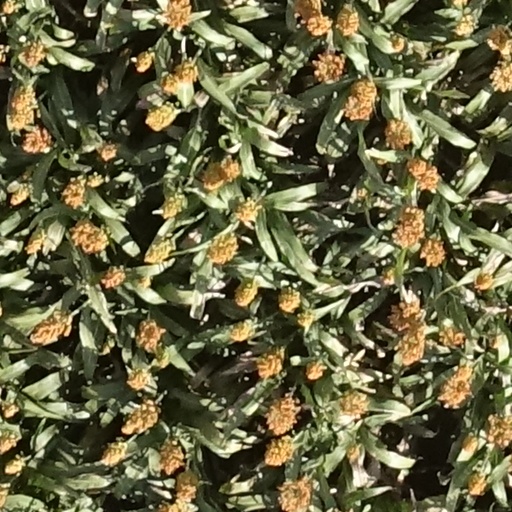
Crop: sorghum